Boutique Blends Cigars

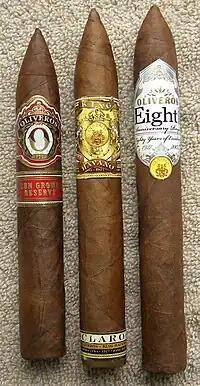
Three torpedoes produced by Boutique Blends Cigars: the Oliveros Sun Grown Reserve, King Havano Claro, and Oliveros Eight Zero.

Boutique Blends Cigars, formerly the Habana Cuba Cigar Company, is an American manufacturer of premium hand-rolled cigars based in Miami, Florida. The company was established in 1996 during the American cigar boom as the non-Cuban manufacturer of the historic Cuban "Oliveros" brand. The company was sold in 2002 to a new ownership group consisting of the Cuban-born Rafael Nodal (born 1964), his wife Alina Cordoves Nodal, and Hank Bischoff.